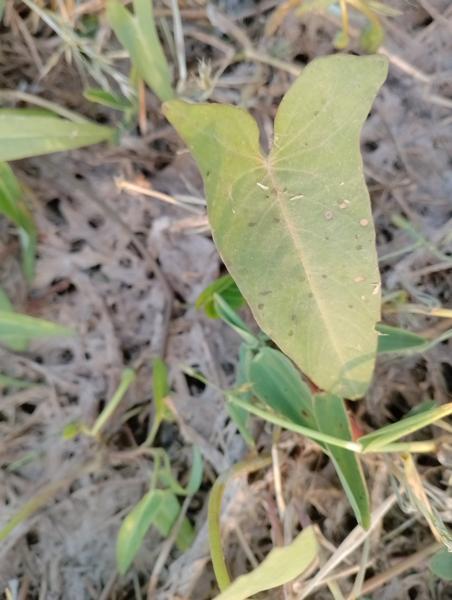
Weed species: Ipomoea aquatic